Sting (wrestler)

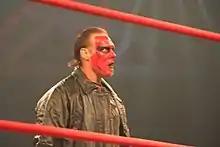
Sting with red face paint in July 2010

On the January 4, 2010, live-three-hour, Monday night episode of "Impact!," Sting returned to the Impact! Zone appearing in the rafters of the arena. Sting reappeared two months later on the March 8 episode of "Impact!", attacking Hulk Hogan and Abyss during a match against AJ Styles and Ric Flair, turning heel as a result. He was later defeated by the debuting Rob Van Dam. During the following months, Sting would join other heel wrestlers against face wrestlers like Van Dam, Jarrett or Hogan. At Lockdown on April 18, Team Flair (formed by Sting, Desmond Wolfe, Robert Roode and James Storm) were defeated by Team Hogan (Abyss, Jeff Jarrett, Rob Van Dam and Jeff Hardy). After defeating Jeff Jarrett at Sacrifice on May 16, Sting faced Rob Van Dam for the TNA World Heavyweight Championship at Slammiversary VIII on June 13. However, during the match, Jarrett made his return and cost Sting the title.